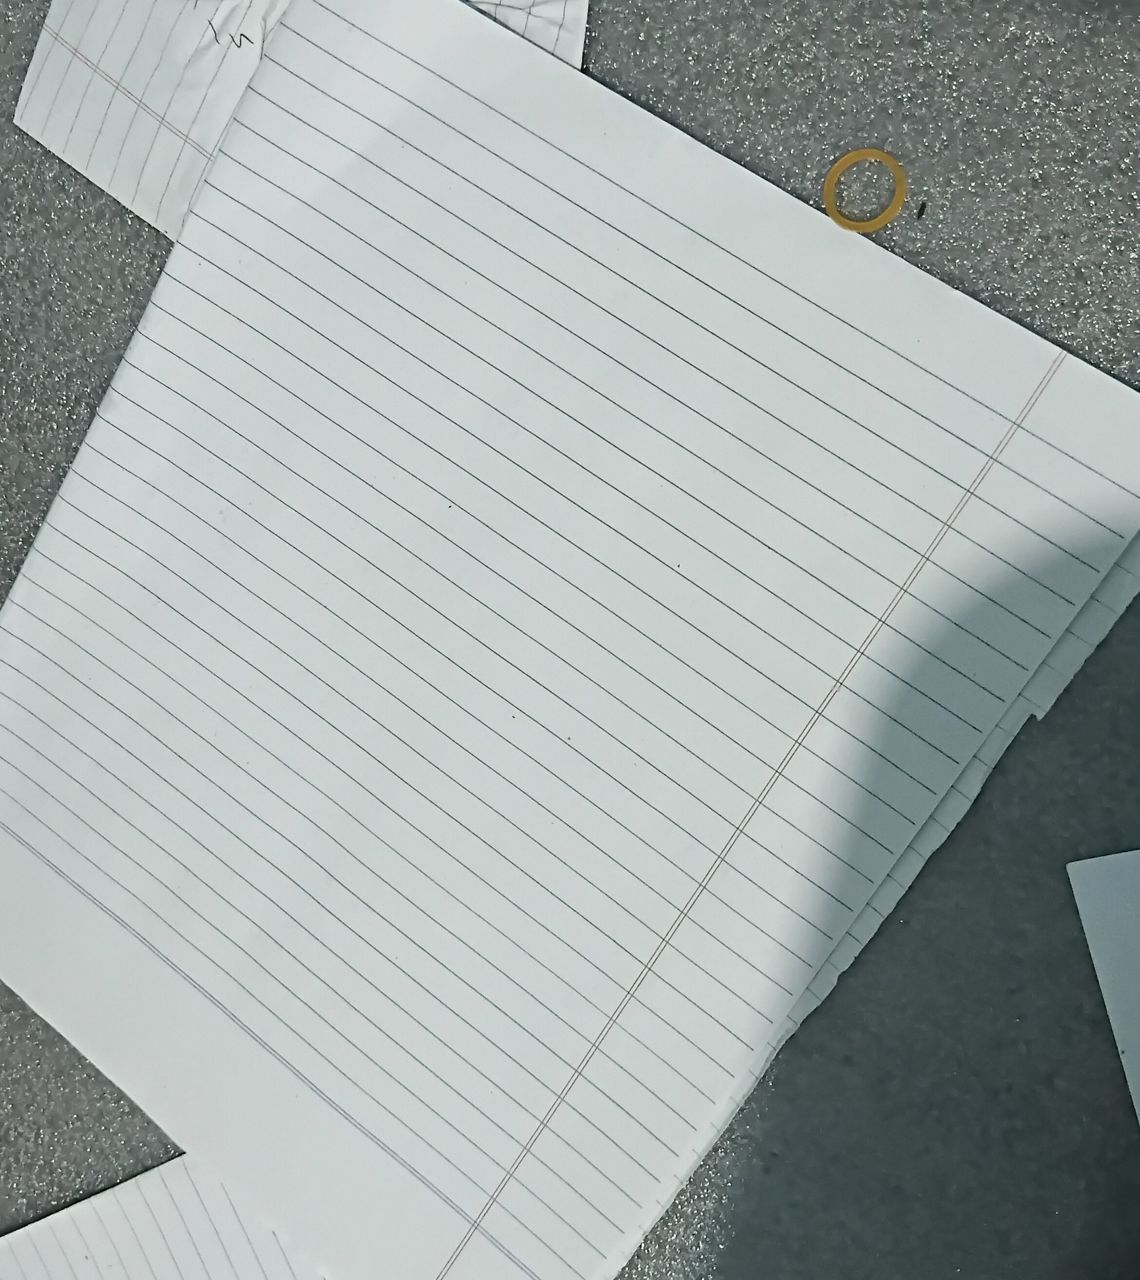
Label: paper